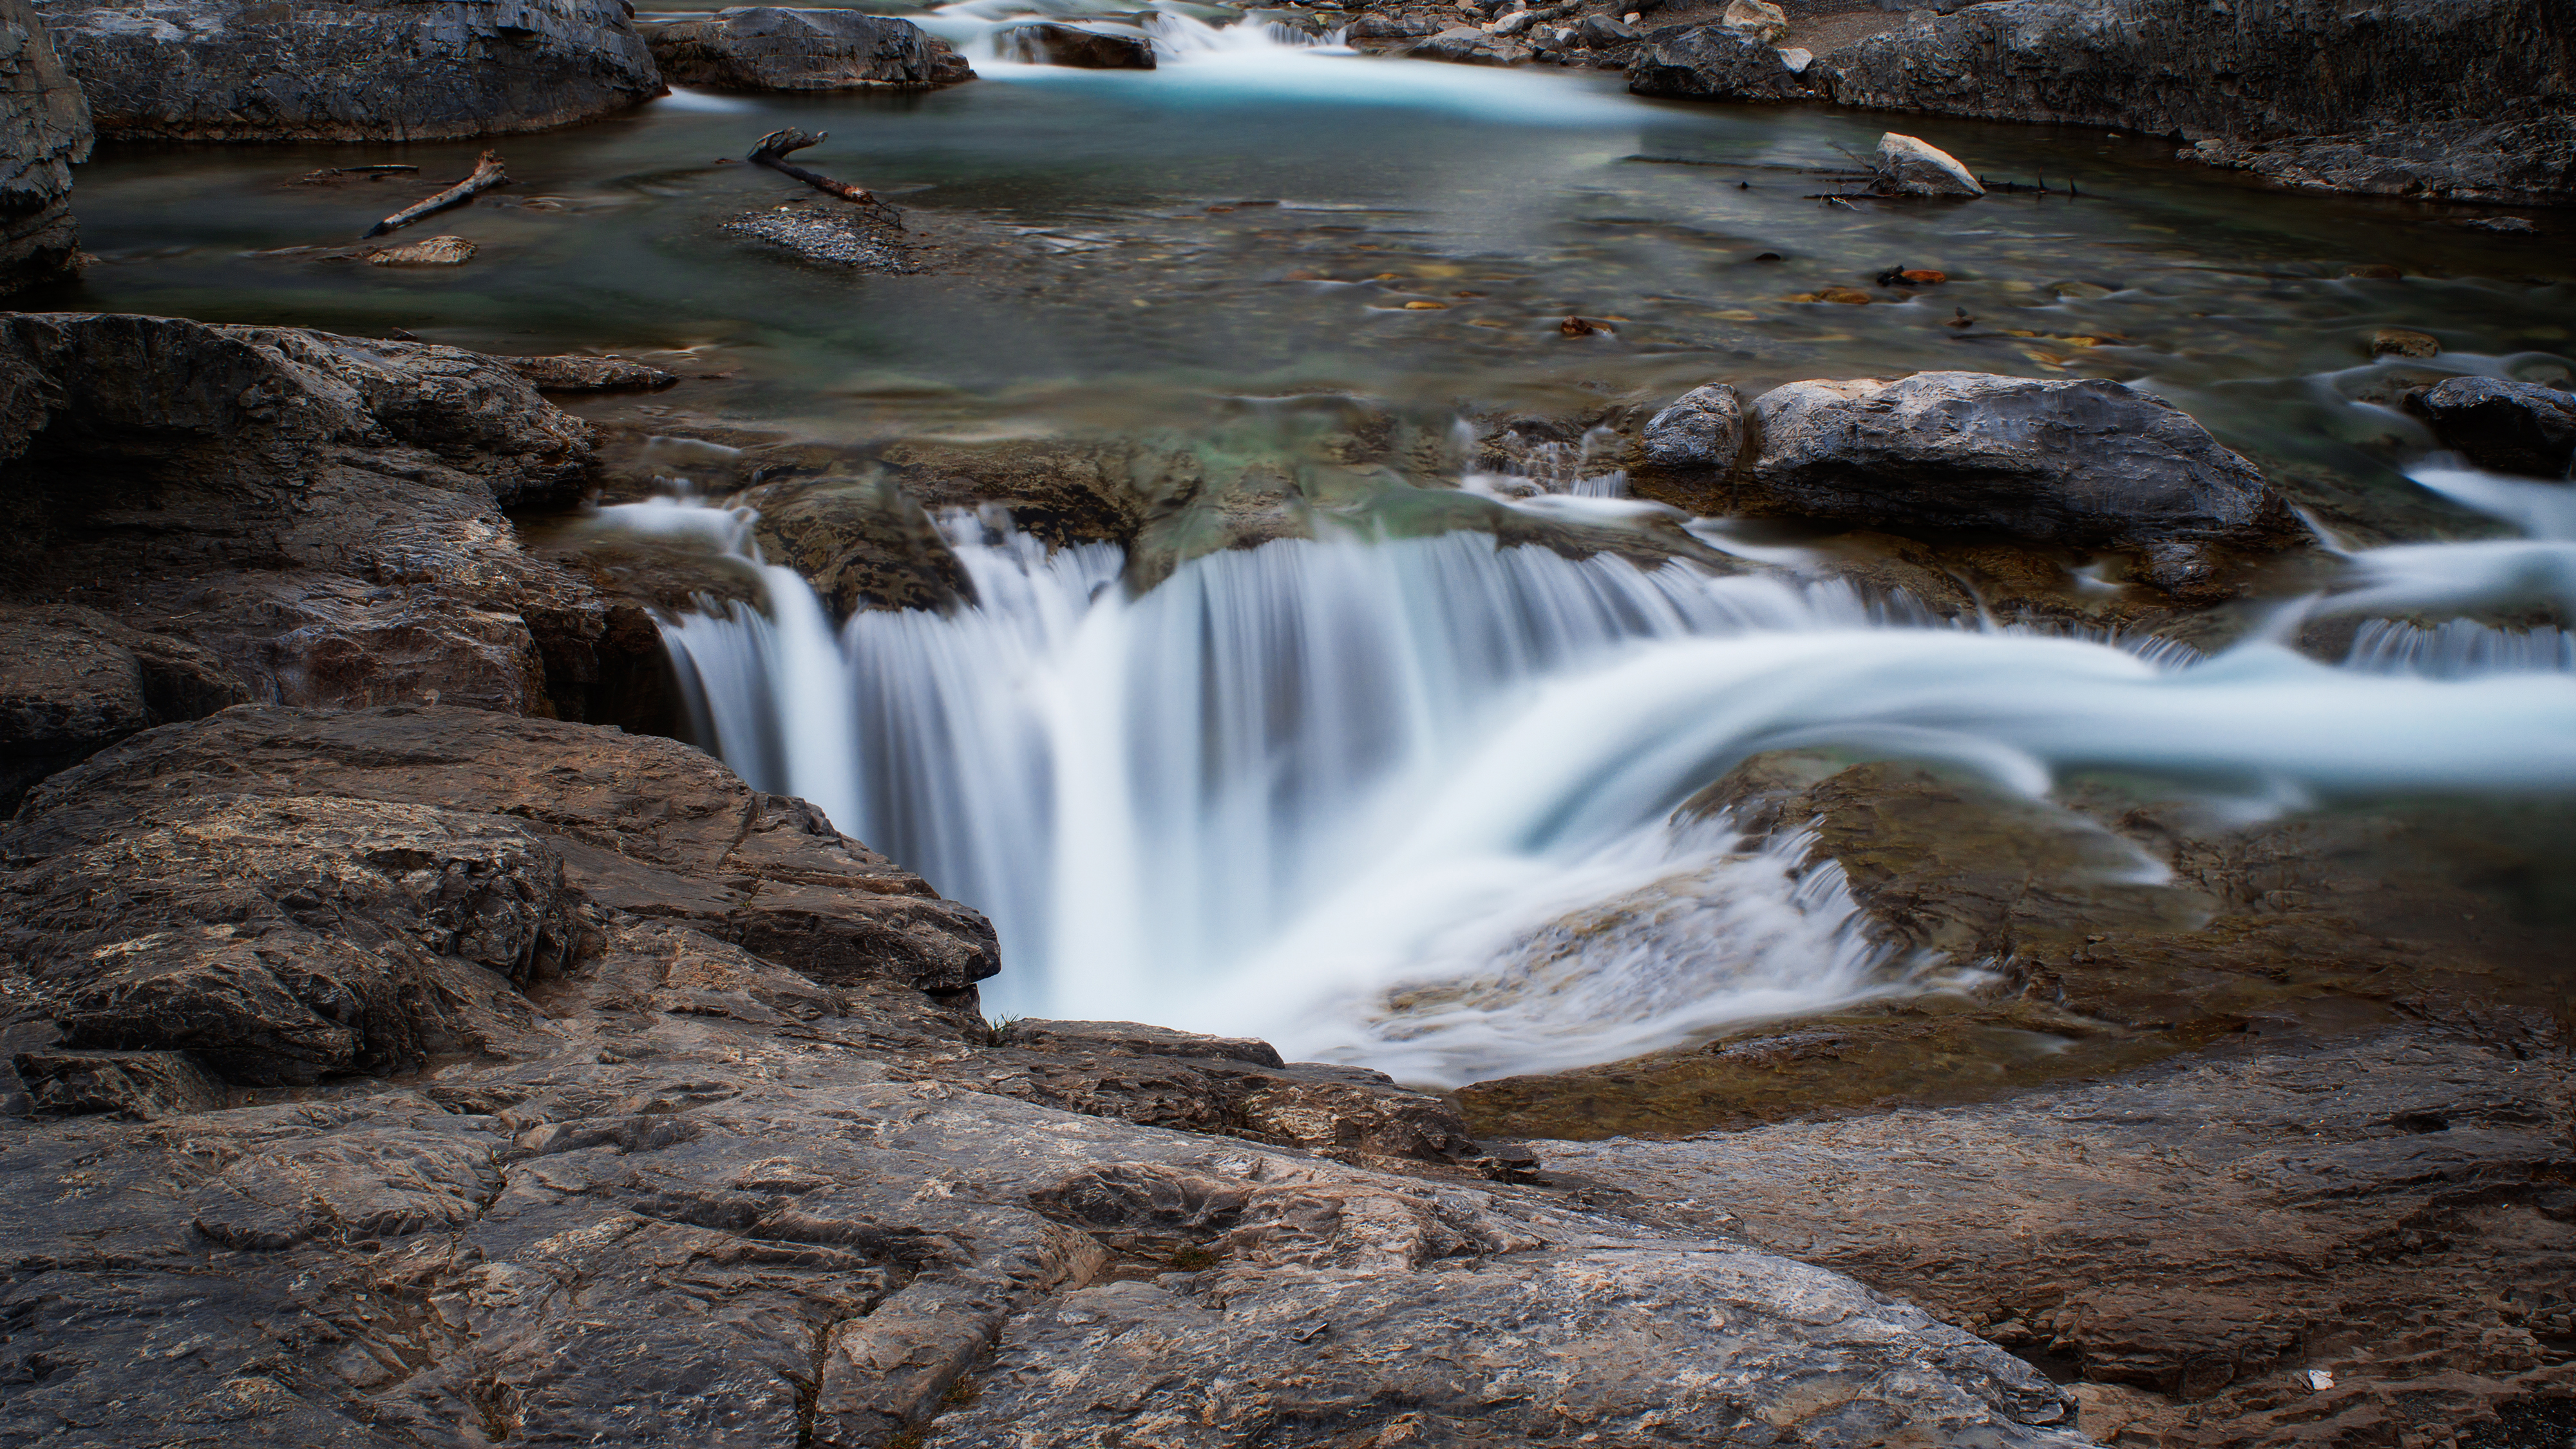
landscape, sea, water, nature, rock, waterfall, wilderness, white, photography, fall, river, country, photo, stream, orange, autumn, brown, rapid, blue, black, shutter, body of water, long, grey, exposure, aqua, falls, elbow, 28mm, ii, wasserfall, sony, milky, 28, 10, stop, detail, f28, nd, pro, alpha, alberta, slim, slow, minolta, rokkor, mc, water feature, watercourse, a6000, foothills, 128, 6000, ilce6000, haida, f28mm, wrokkorx, kananaskis